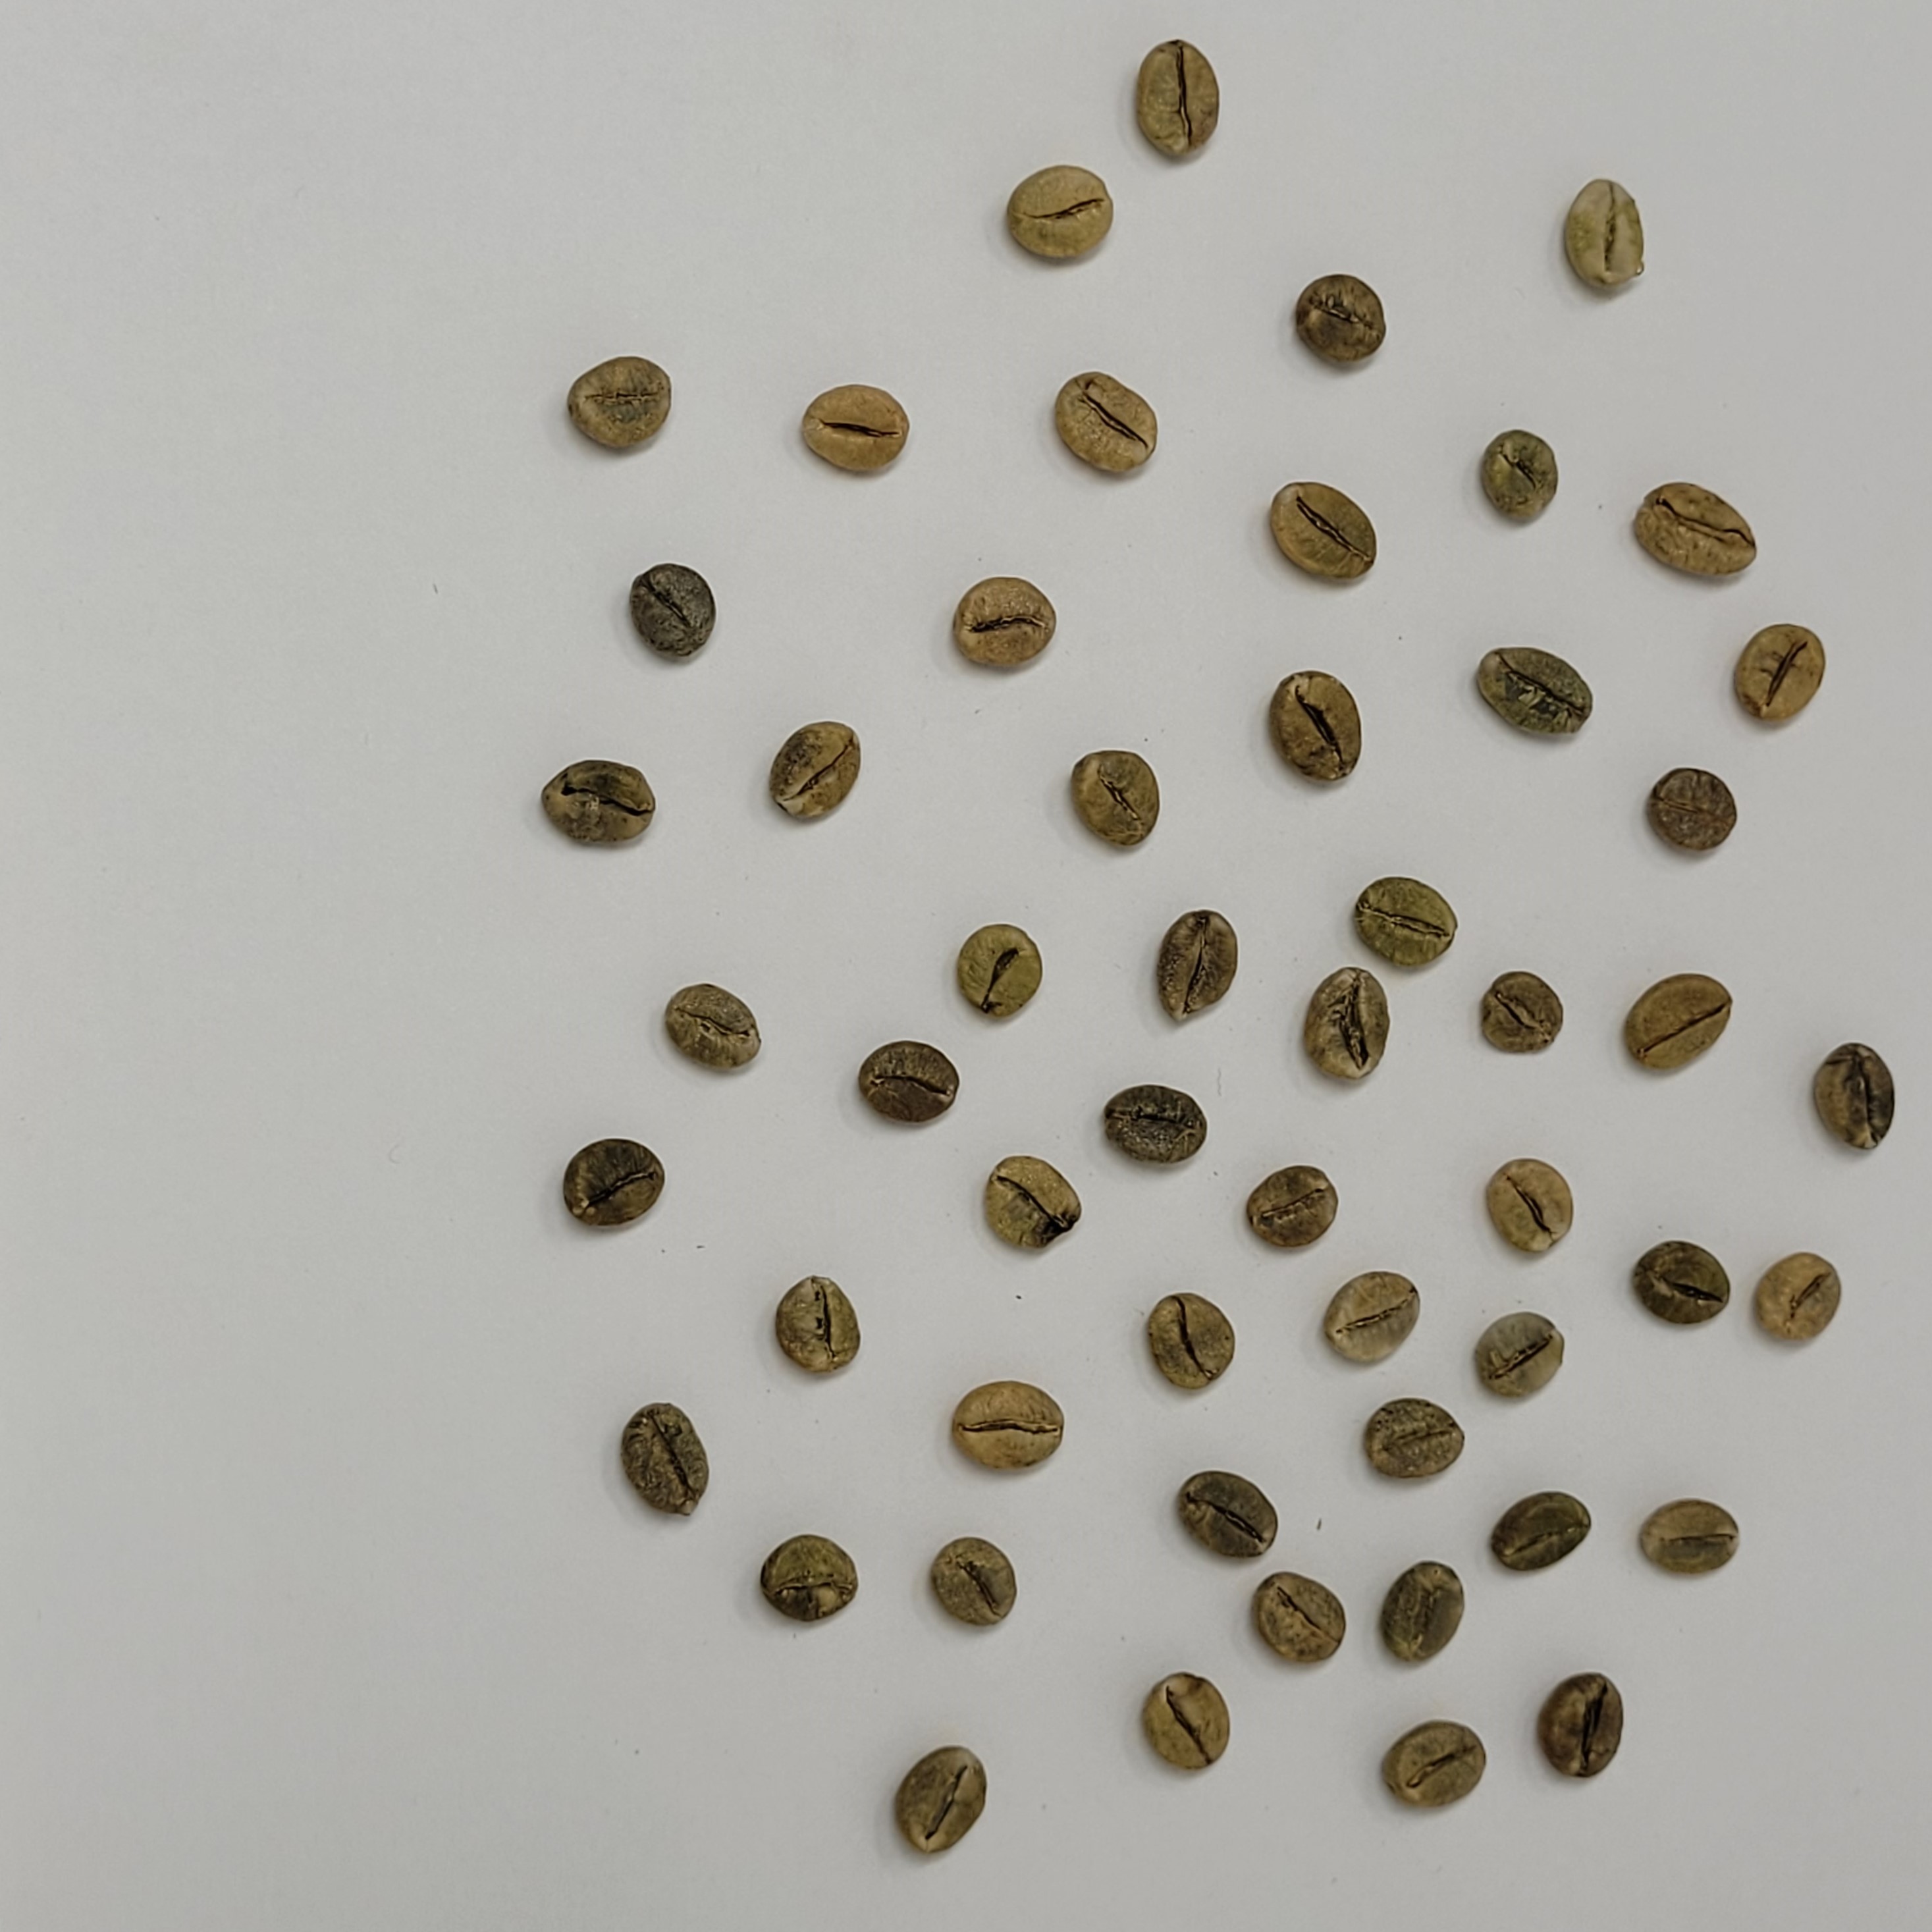
Coffee bean quality grade: A